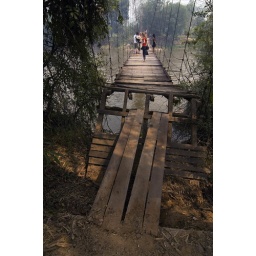
Mini bridge over river kwai